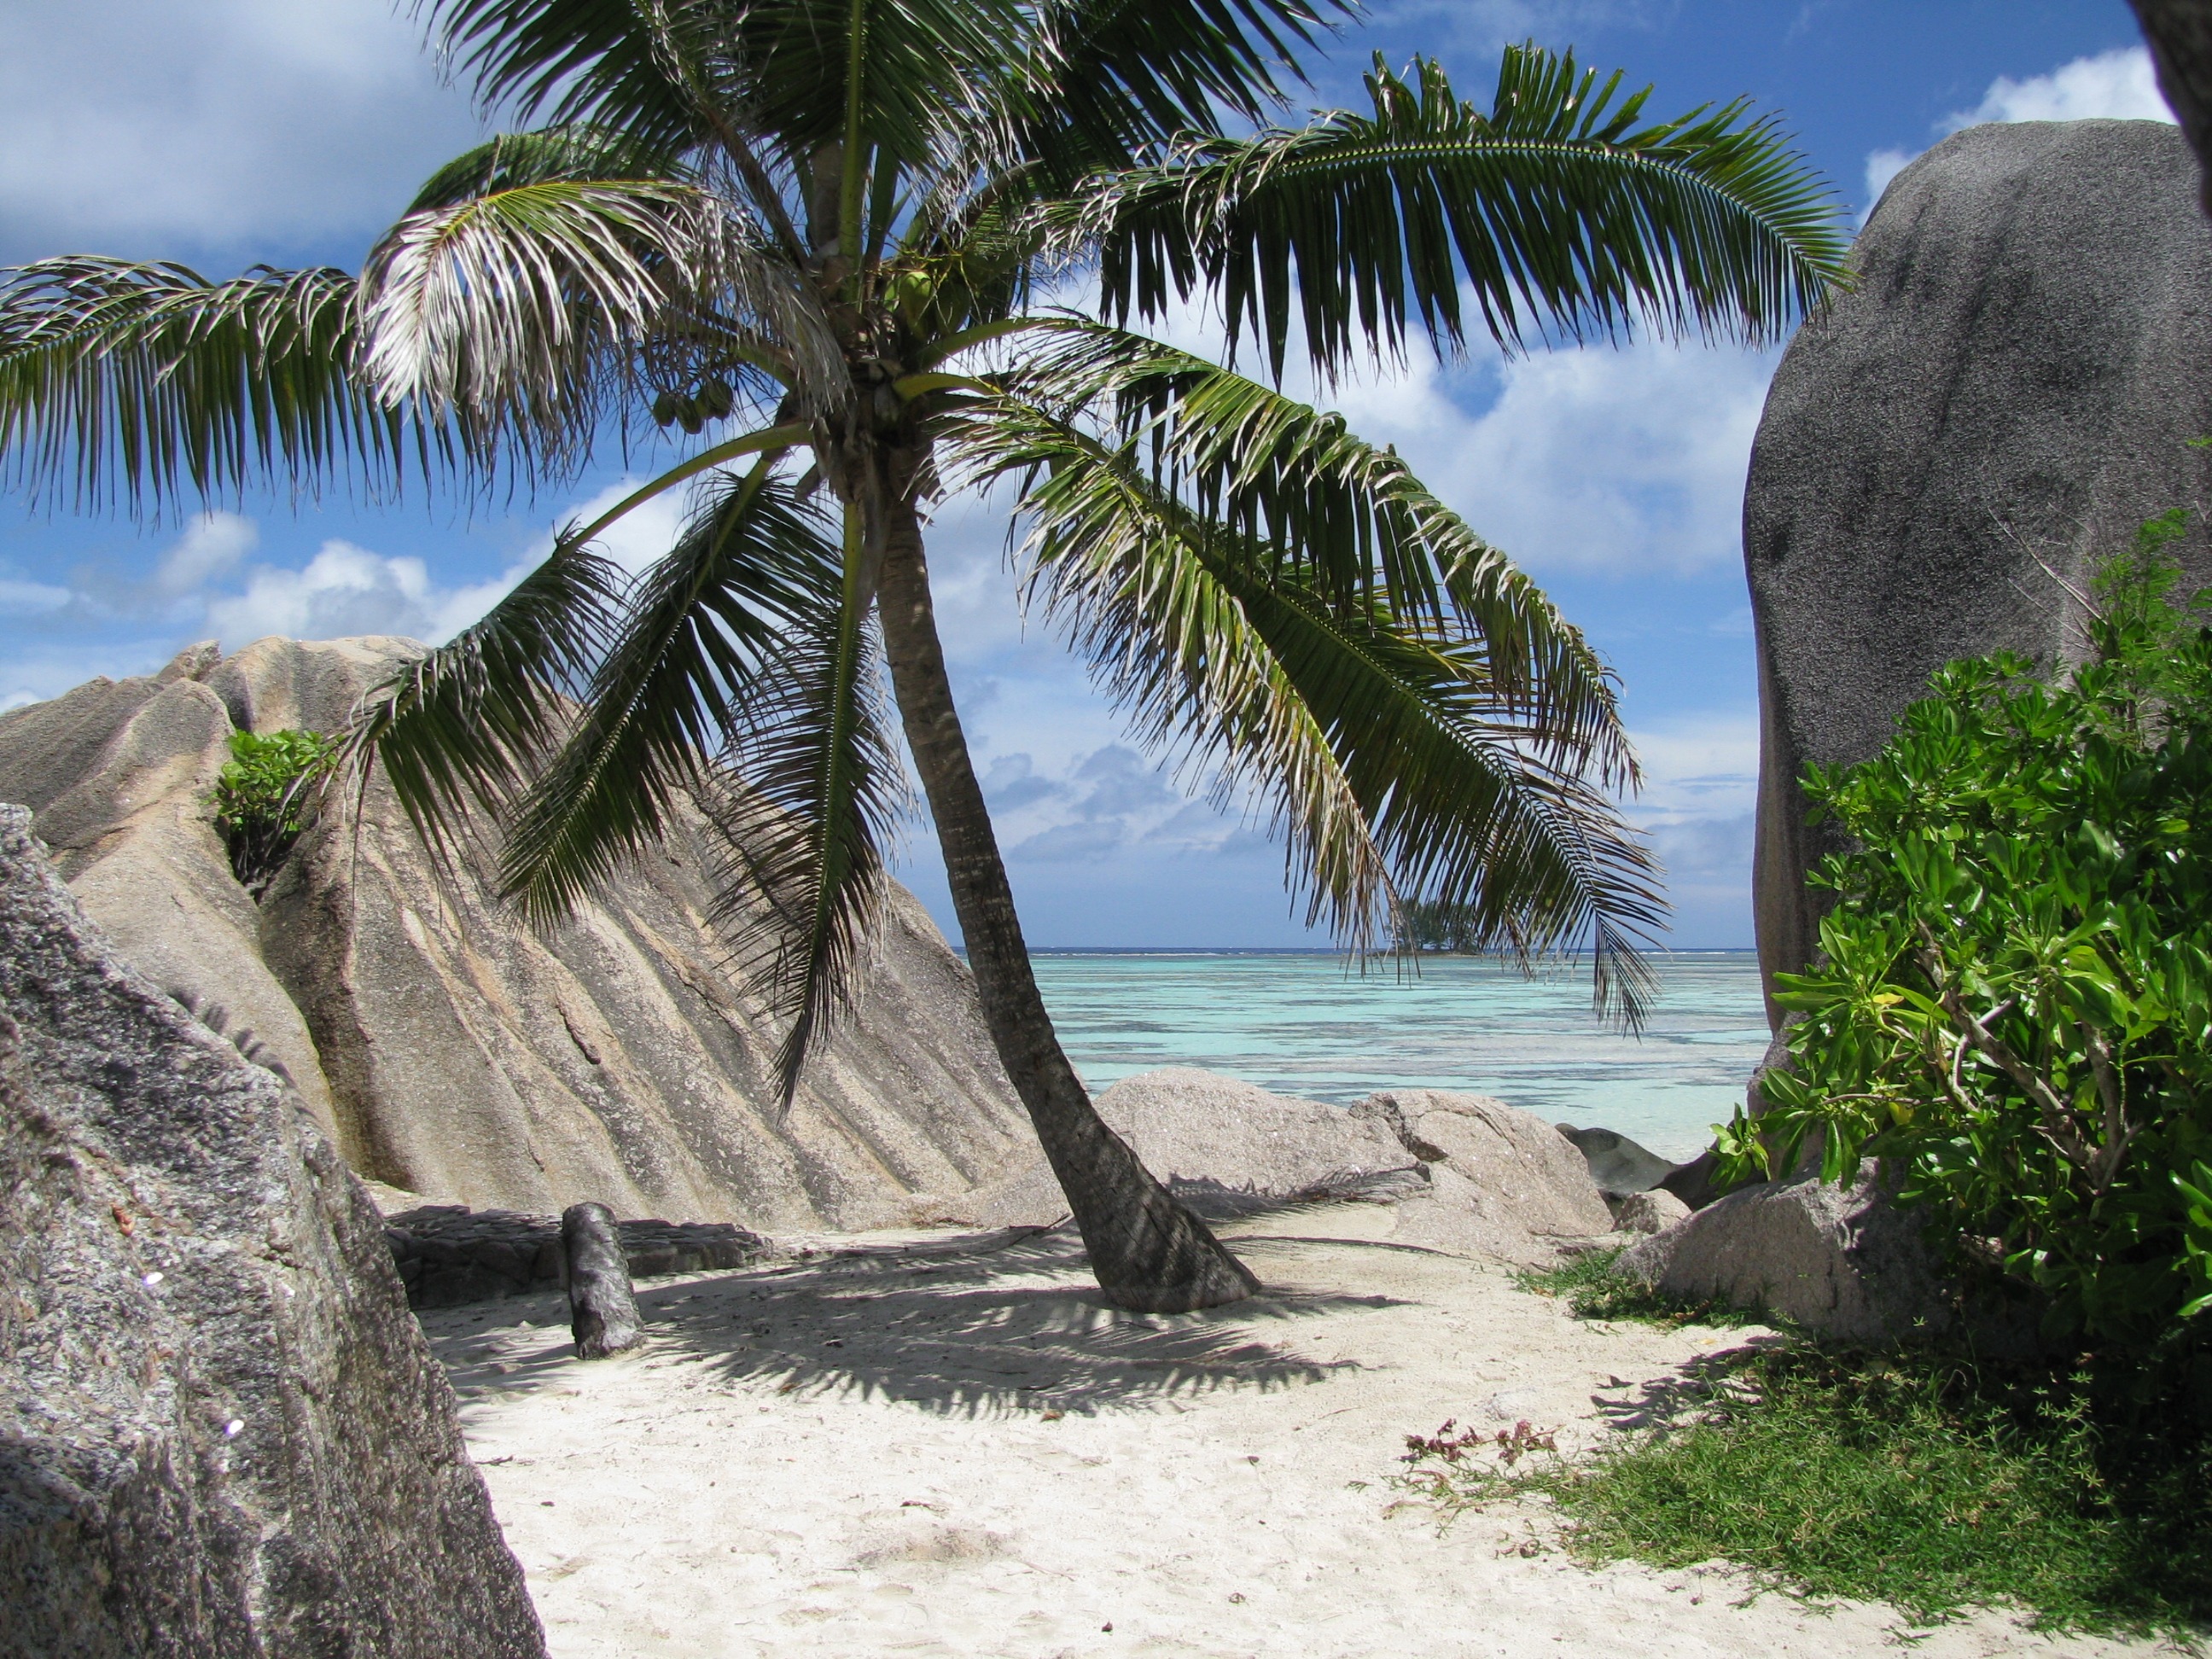
beach, sea, coast, tree, rock, ocean, vacation, palm, holiday, bay, island, body of water, caribbean, idyll, tropics, cape, indian ocean, sand beach, seychelles, beautiful beach, arecales, palm family, la digue